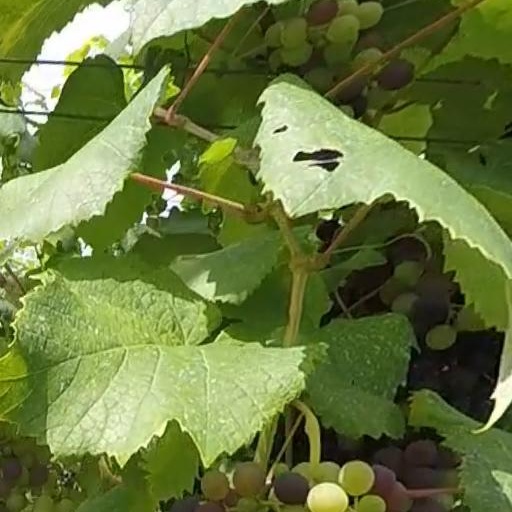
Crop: grape